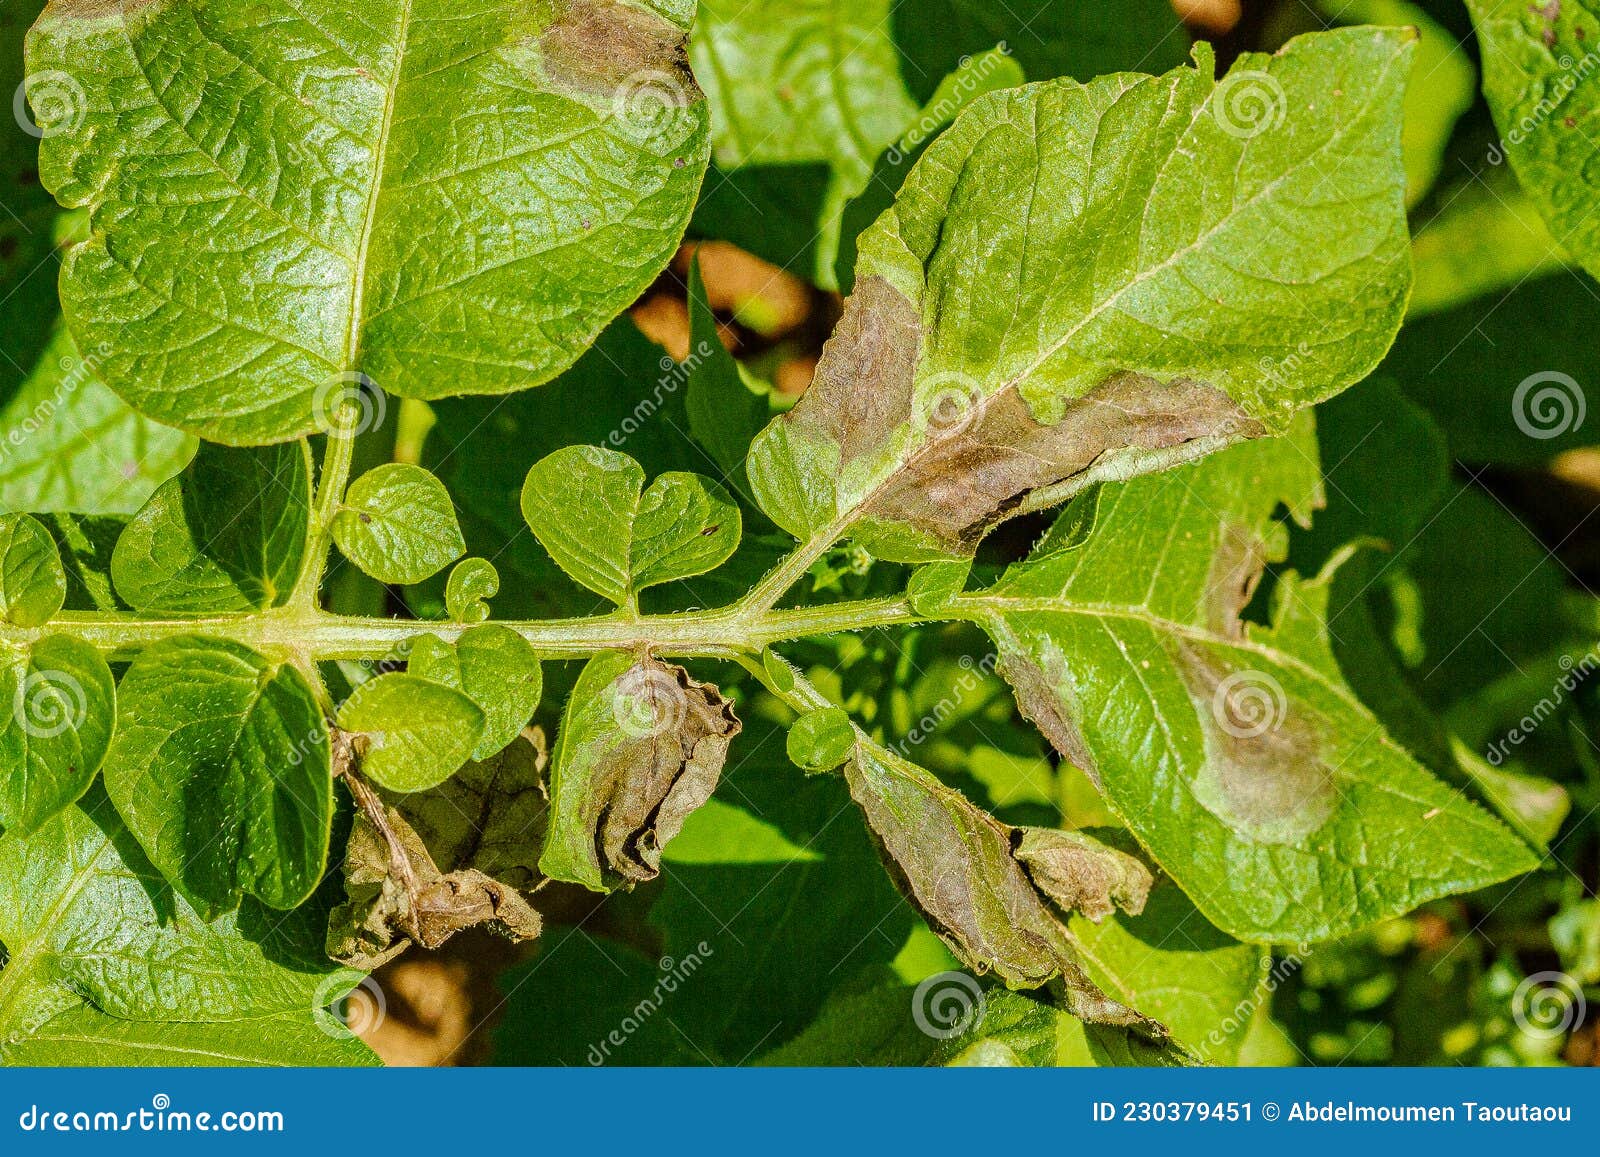
Plant: Potato
Disease: potato late blight